SEED-SCALE

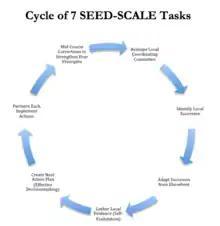

The scaling up process is a feedback loop of rising quality of life that then draws a rising number of participants into it. As more people become involved, their energy stimulates demand for further rising quality of life (typically moving cross sectors such as from health to income generation). Then the rising quality of life draws in more people. The cycle goes on of numerical growth feeding qualitative so long as there is an enabling environment for such of policies and learning that draws on local resource base or distant resources that can be accessed from locales.